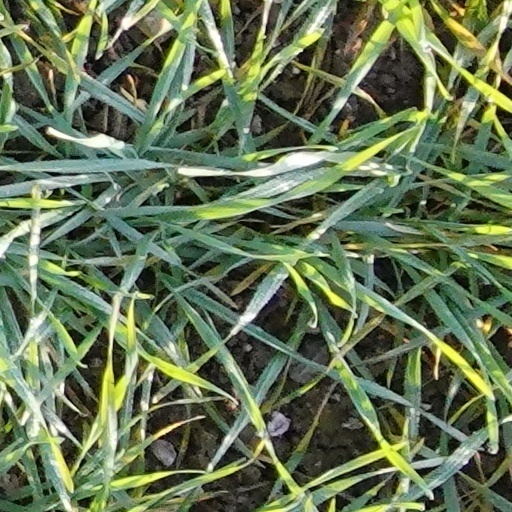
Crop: wheat